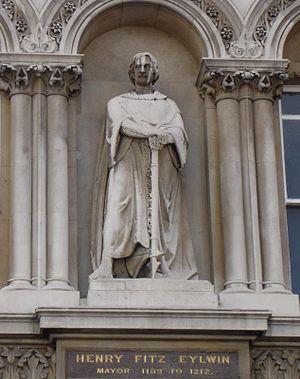
Sir Henry Fitz-Ailwin dit de Londonestone, premier maire de Londres de 1189 jusqu'à sa mort.